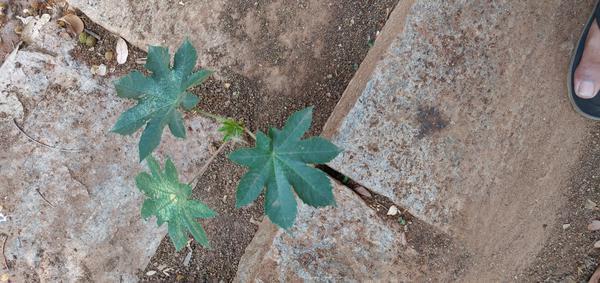
Plant: Castor